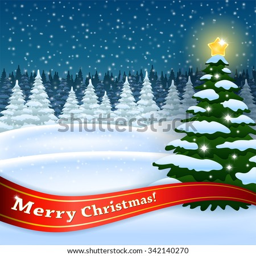
an editable vector illustration of a tree and a winter forest